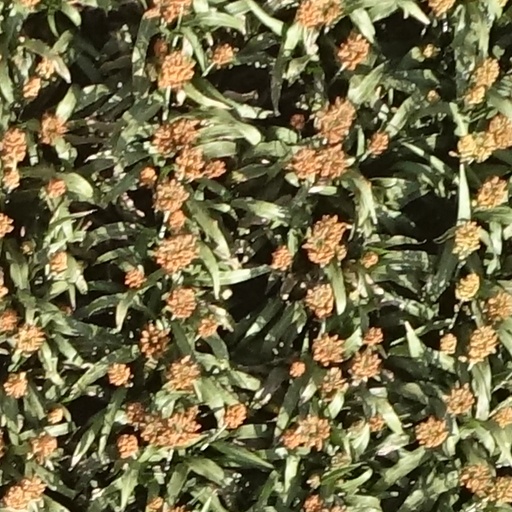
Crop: sorghum